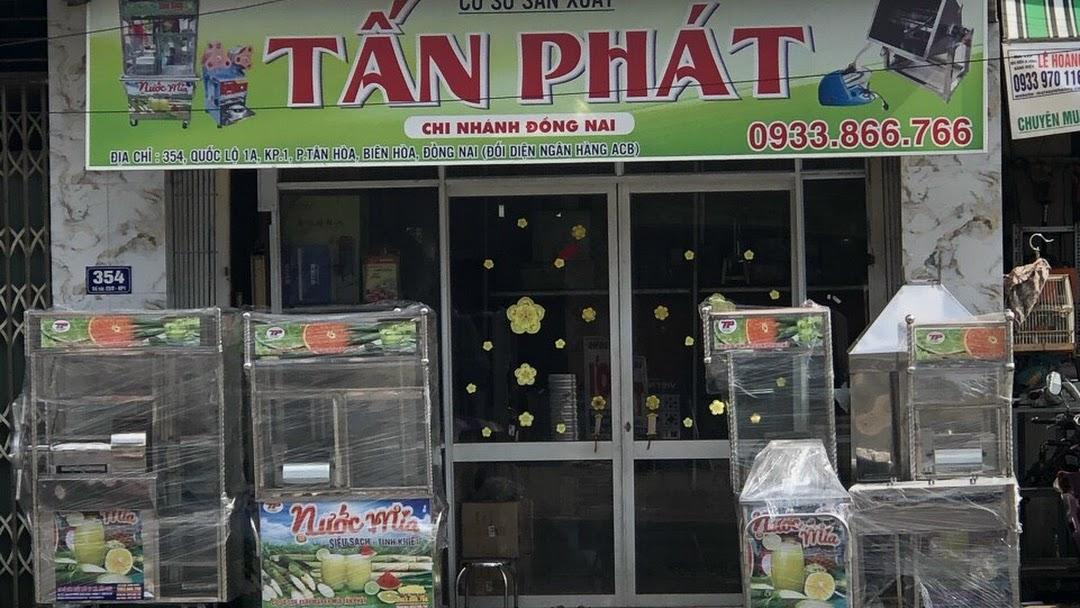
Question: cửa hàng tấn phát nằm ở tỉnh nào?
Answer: đồng nai